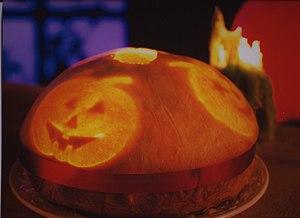
Le Samain, est un gâteau à base de pomme (fruit de la connaissance des Gaulois) et de noisettes (fruit de la fertilité). Il est recouvert d'une coque en pâte, éclairée de l'intérieur par une bougie. Fabriqué et vendu par les boulangers et pâtissiers de 1997 à 2003.
Halloween ou l'Halloween en français canadien, est une fête folklorique et païenne traditionnelle originaire des îles Anglos-Celtes célébrée dans la soirée du 31 octobre, veille de la fête chrétienne de la Toussaint. Son nom est une contraction de l'anglais All Hallows-Even qui signifie the eve of All Hallows' Day en anglais contemporain et peut se traduire comme « la veille de tous les saints » ou « la veillée de la Toussaint ».